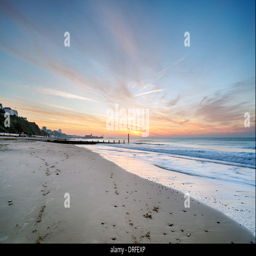
sunrise with the pier in the distance